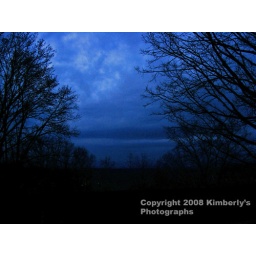
Another photo taken in the early morning. I love the way the sky looks all blue, even the clouds look blue.